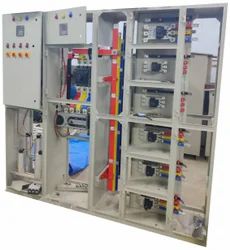
Label: MCC_Electrical_Control_Panels